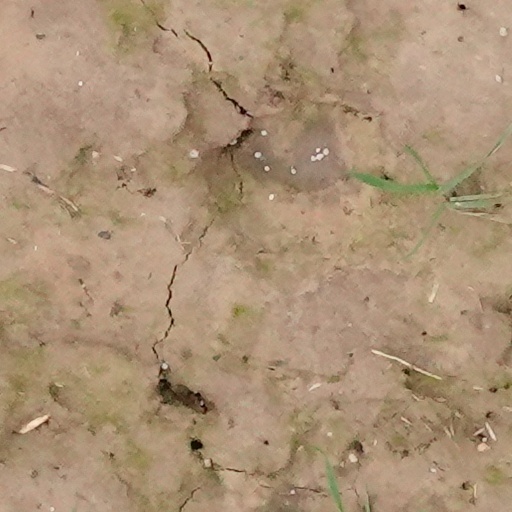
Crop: wheat